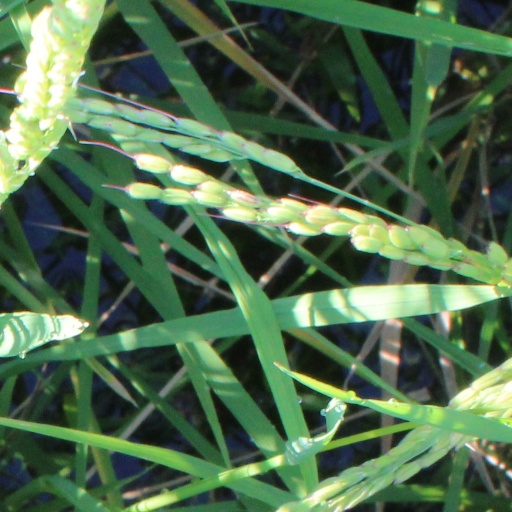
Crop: rice